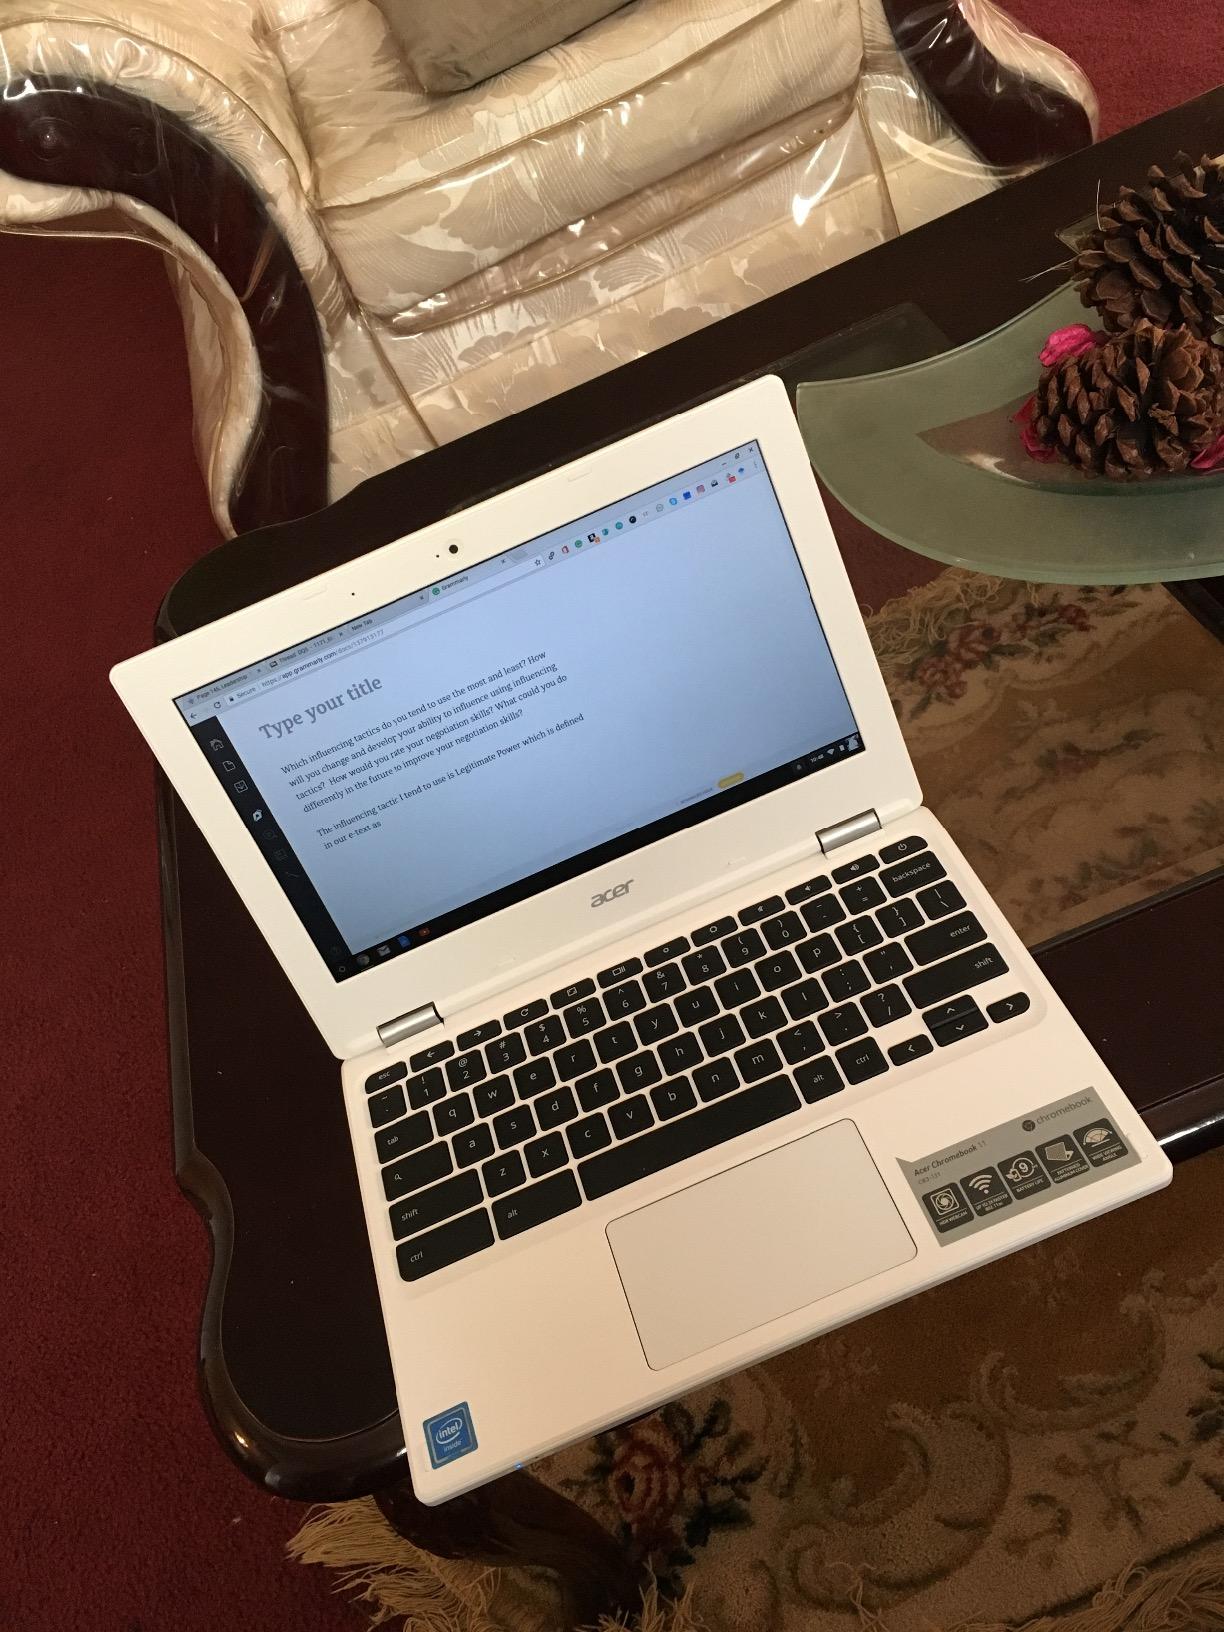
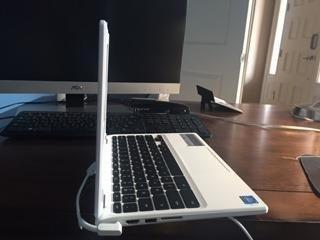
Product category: laptop
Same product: yes